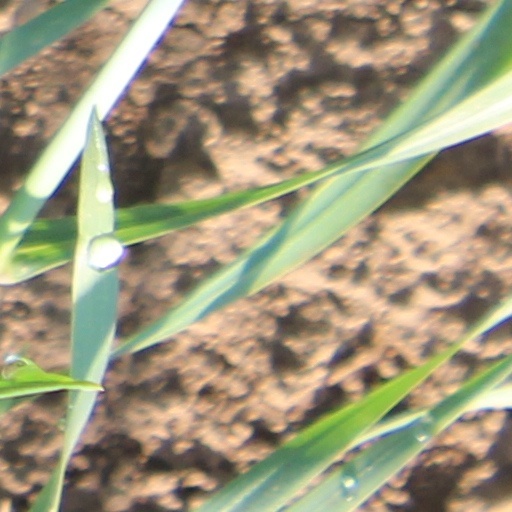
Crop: wheat